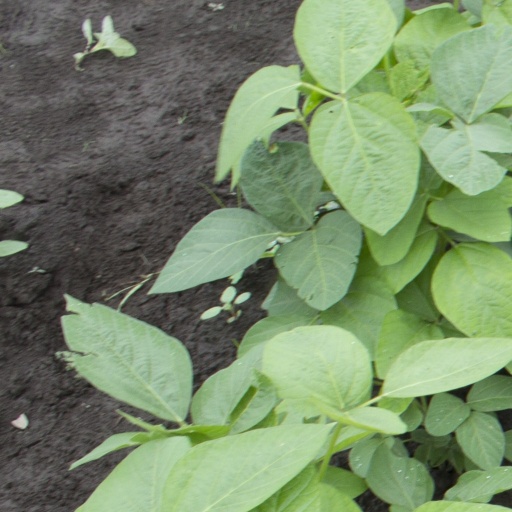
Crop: soybean